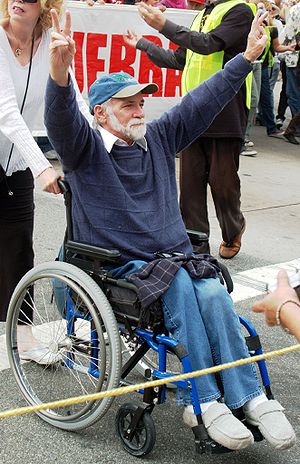
Født den 4. juli
Født den 4. juli er en amerikansk dramafilm fra 1989 instrueret, produceret og skrevet af Oliver Stone. Filmen er baseret på marineinfanteristen Ron Kovics oplevelser under Vietnamkrigen og denne har også skrevet filmen sammen med Stone. "Født den 4. juli" er Oliver Stones anden film i hans såkaldte Vietnam-trilogi. Filmen har Tom Cruise i hovedrollen som Ron Kovic. Andre medspillere er bl.a. Raymond J. Barry, Kyra Sedgwick, Tom Berenger og Willem Dafoe. "Født den 4. juli" blev nomineret til otte Oscars, bl.a. for bedste mandlige hovedrolle og bedste film, men vandt en Oscar for bedste instruktør og for bedste klipning.